COVID-19 pandemic in Argentina

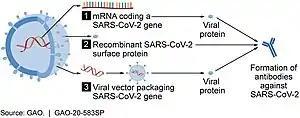
Potential candidates for forming SARS-CoV-2 proteins to prompt an immune response.

The Ministry of Health summoned health professionals to provide health services in the context of the pandemic, in search of reinforcing the teams made up by the national and provincial governments. This call included nurses, biochemists, physiotherapists and physicians, in particular in the fields of medical clinic, cardiology, pneumonology, adult and paediatric intensive care, emergentology, paediatrics and general and/or family medicine. Proposals from professionals from other specialties were also received. Around 4,000 people joined a call from the University of Buenos Aires (UBA) to summon volunteers to help on the influenza vaccination campaign, advanced medical students to be in triage in tents near hospitals where the patients will be first checked, volunteers to do a follow-up of isolated patients at home with a confirmed or suspected diagnosis of COVID-19, and volunteers to work on logistics.